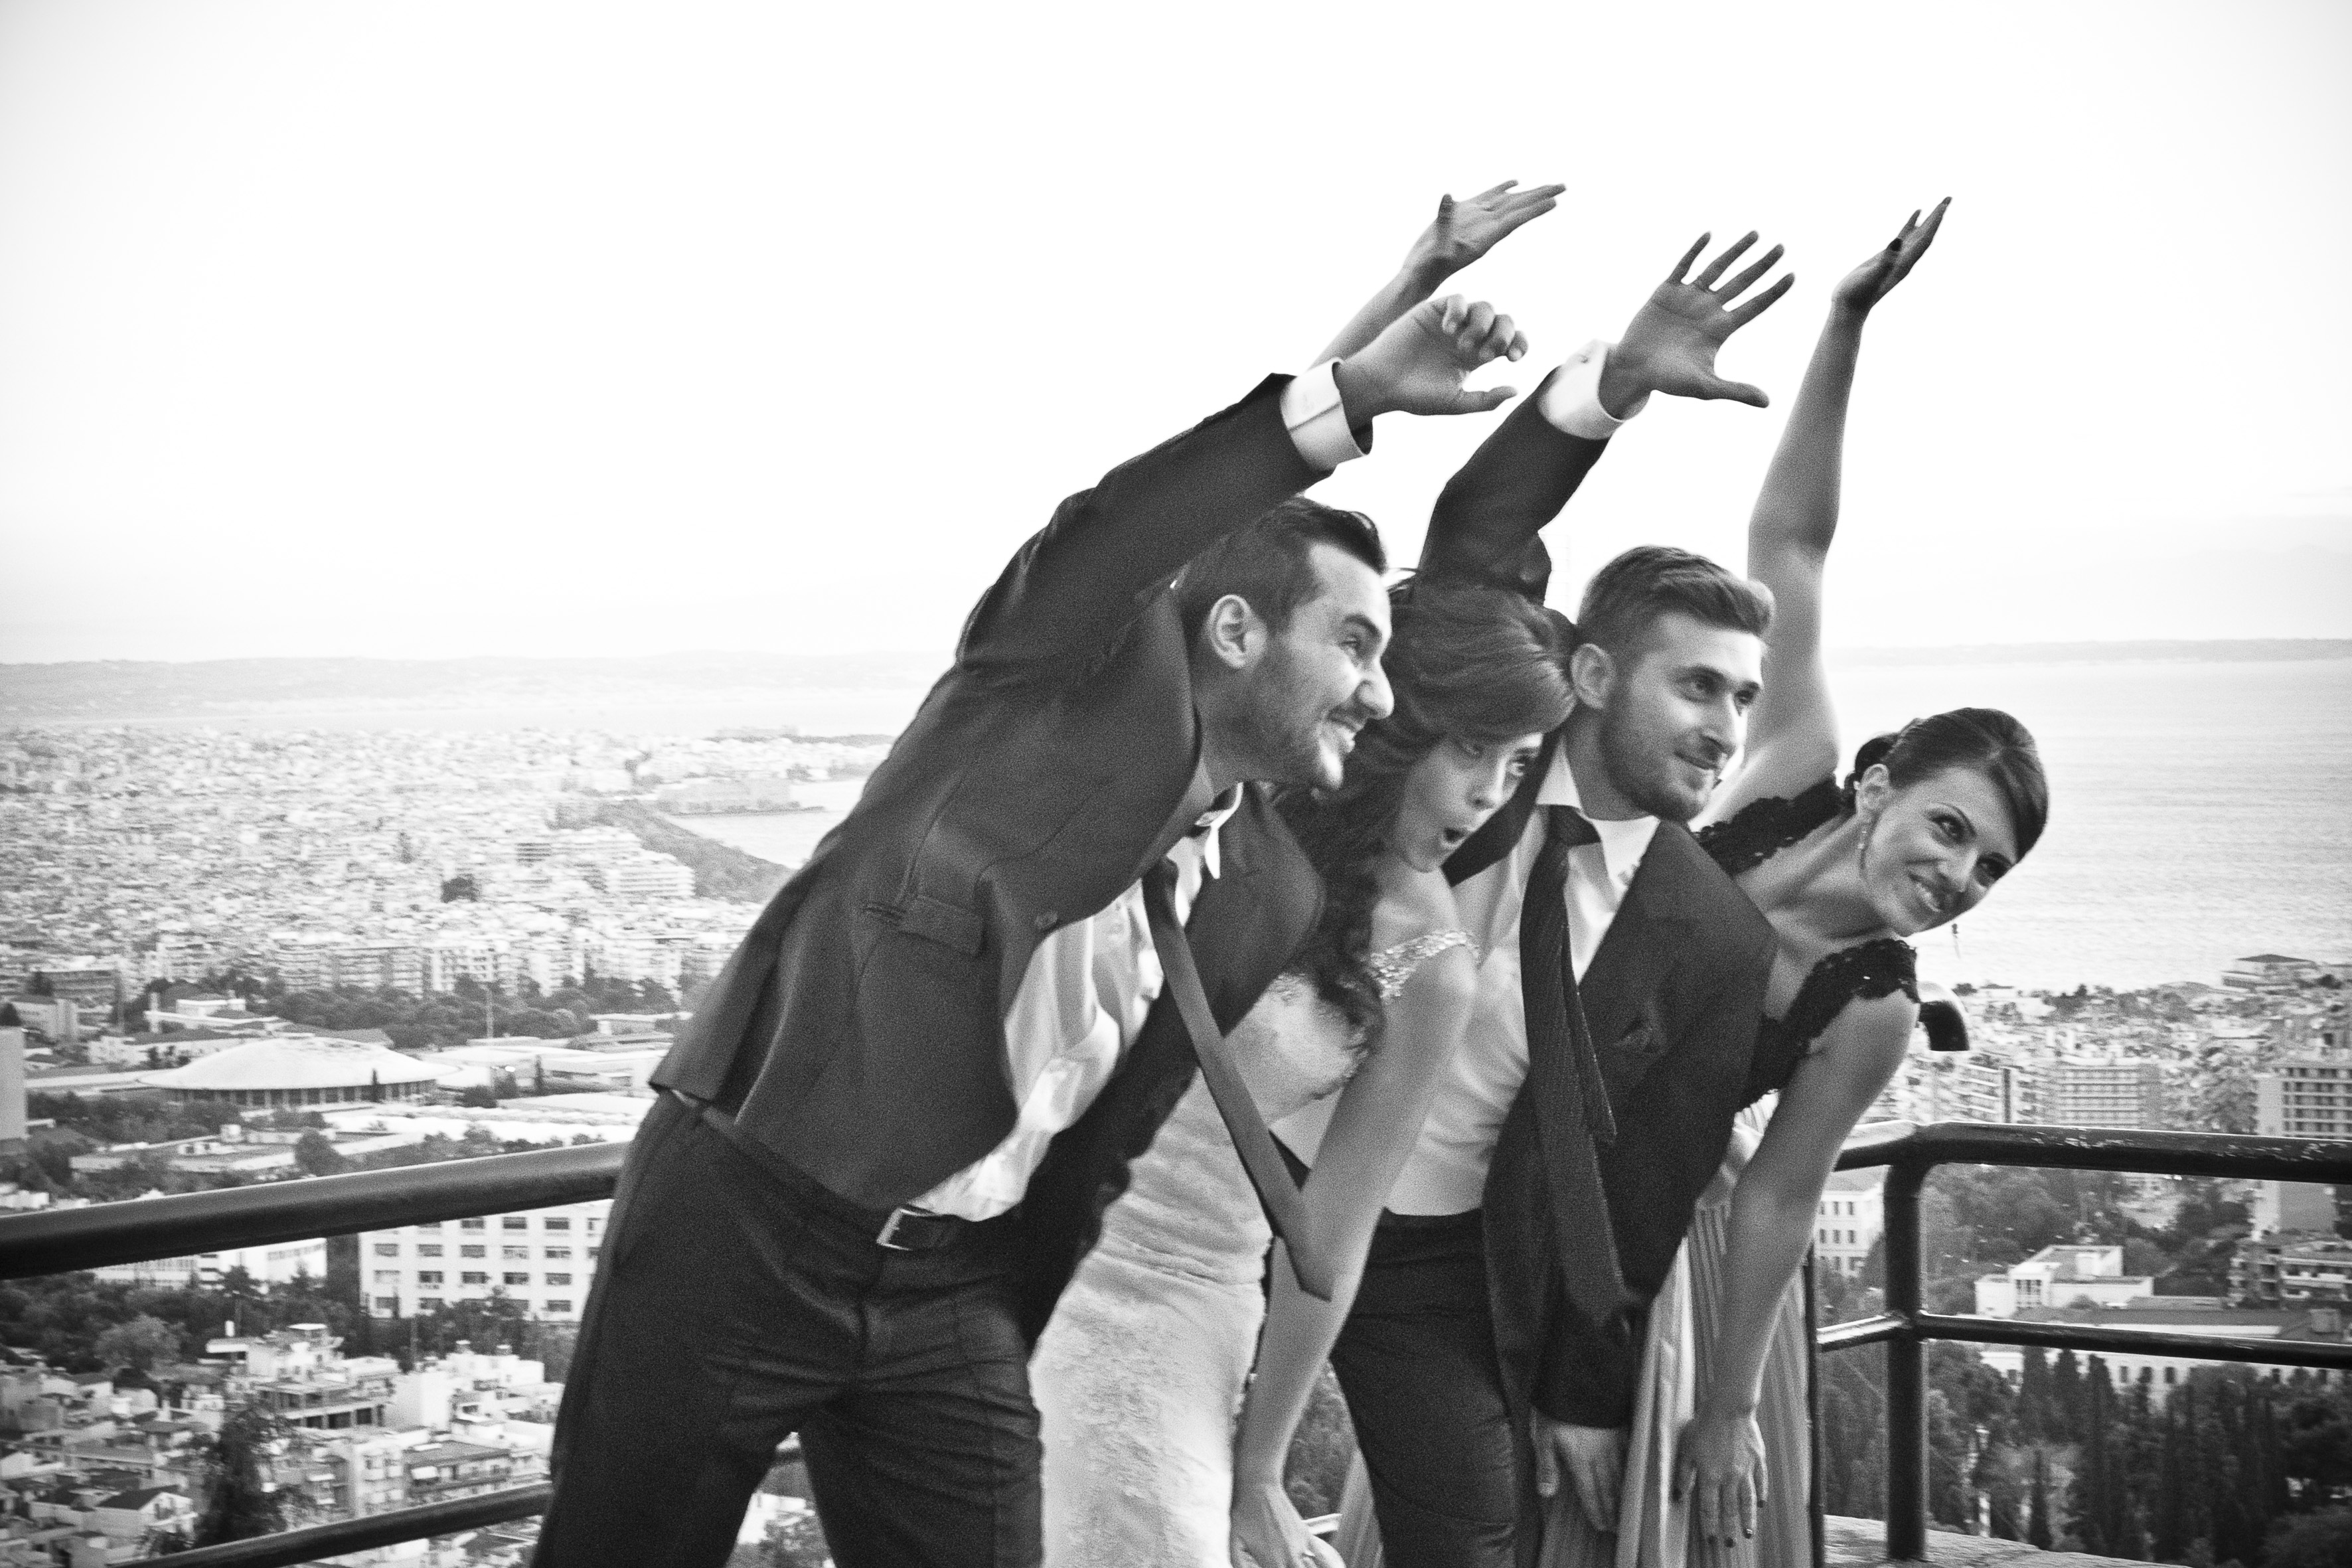
black and white, people, street, photography, urban, travel, fujifilm, monochrome, groom, bw, blackandwhite, blackwhite, ceremony, photograph, noiretblanc, greece, fuji, fujix, macedonia, thessaloniki, timeless, fujixe1, monochrome photography